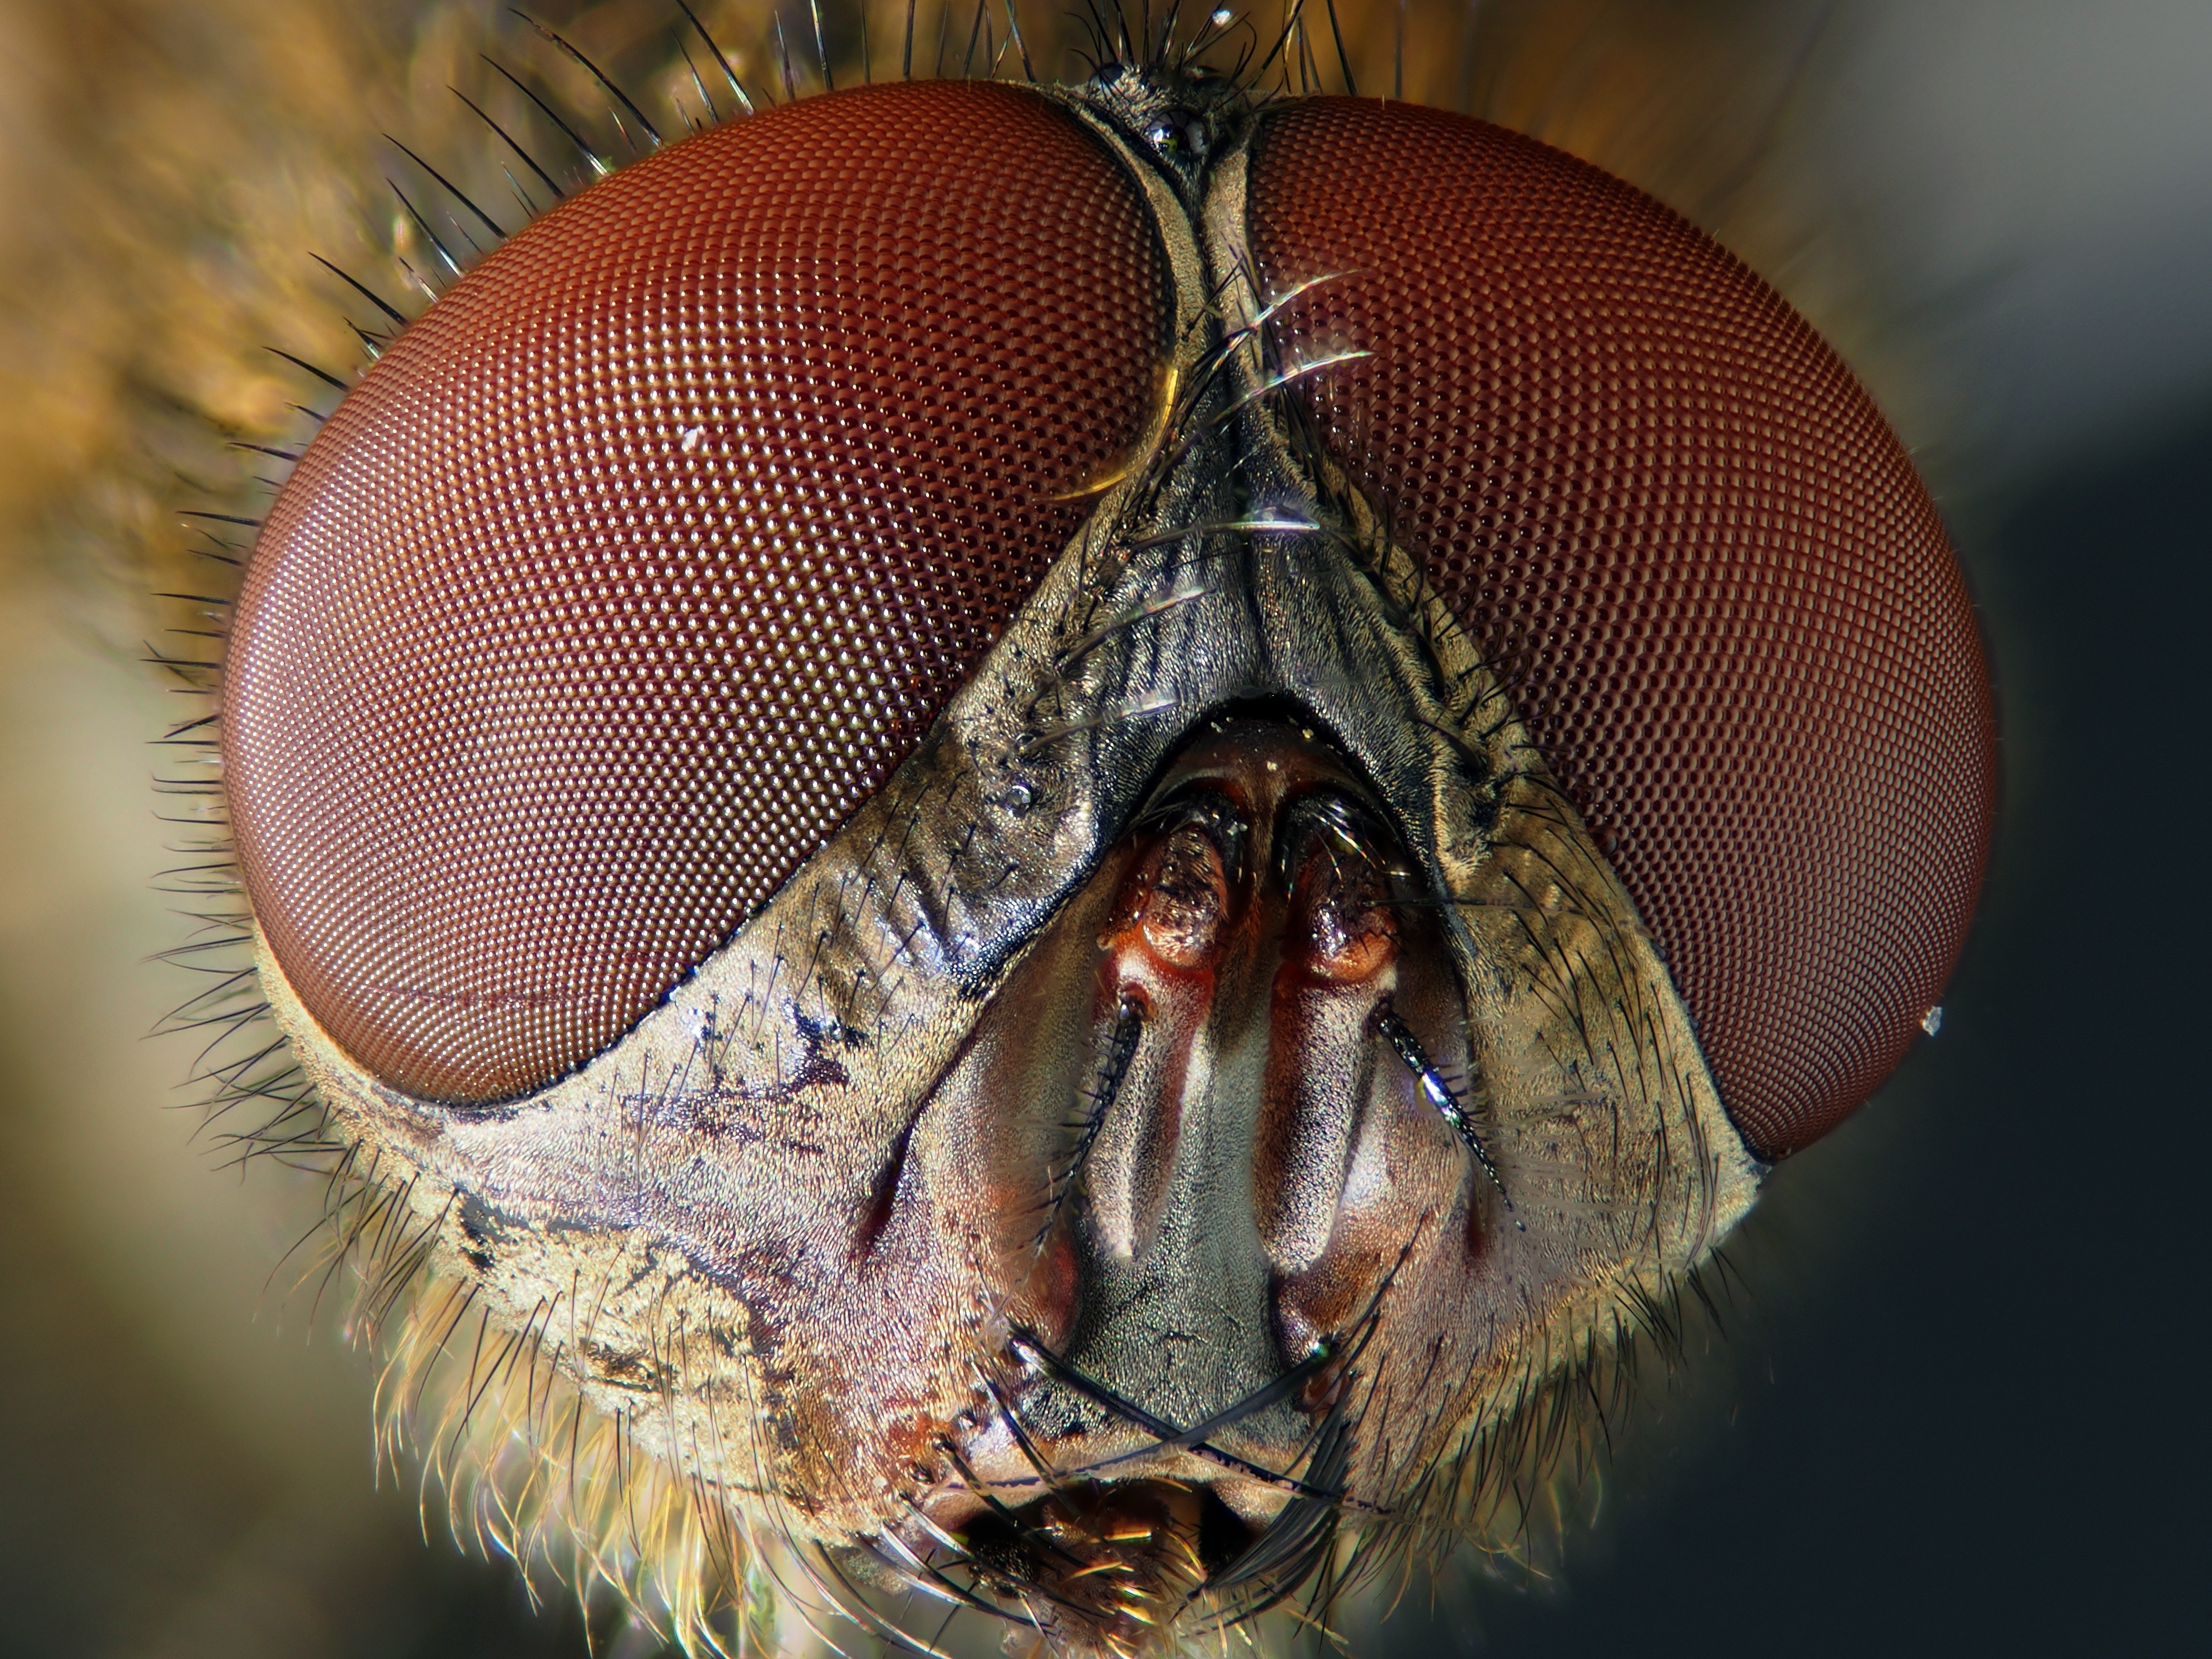
nature, photography, fly, insect, macro, fauna, invertebrate, close up, eye, head, organ, macro photography